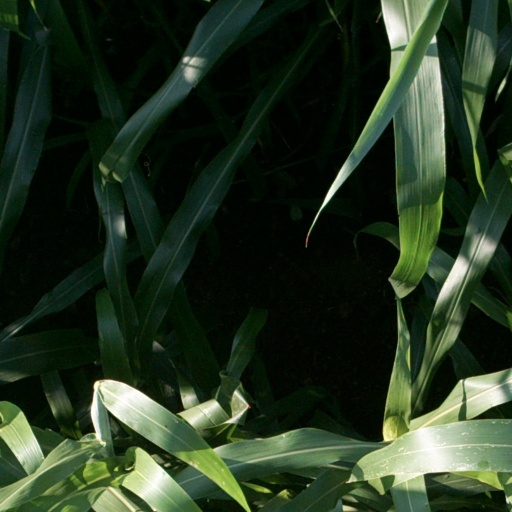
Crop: sorghum